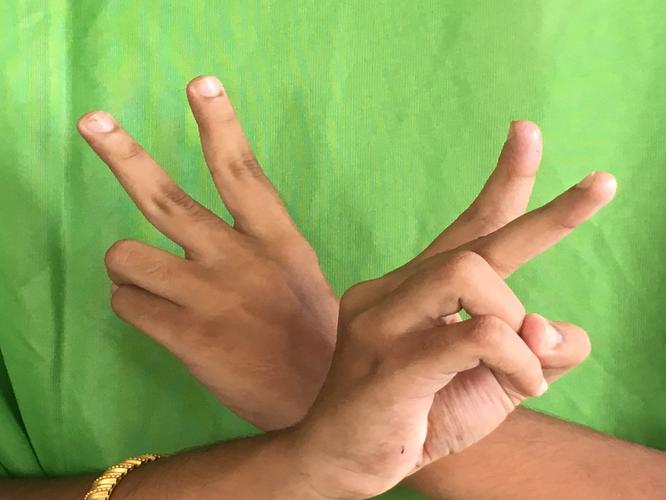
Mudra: Kartariswastika
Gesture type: double_hand